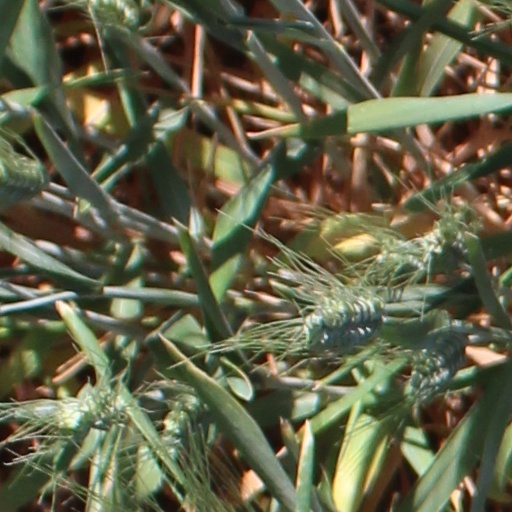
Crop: wheat